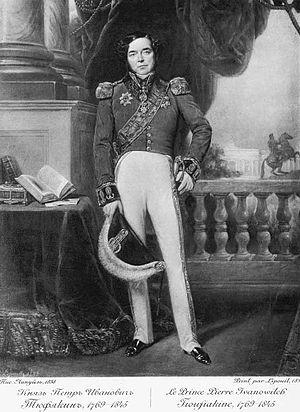
Prince Pierre Ivanowitch Tioufiakine,